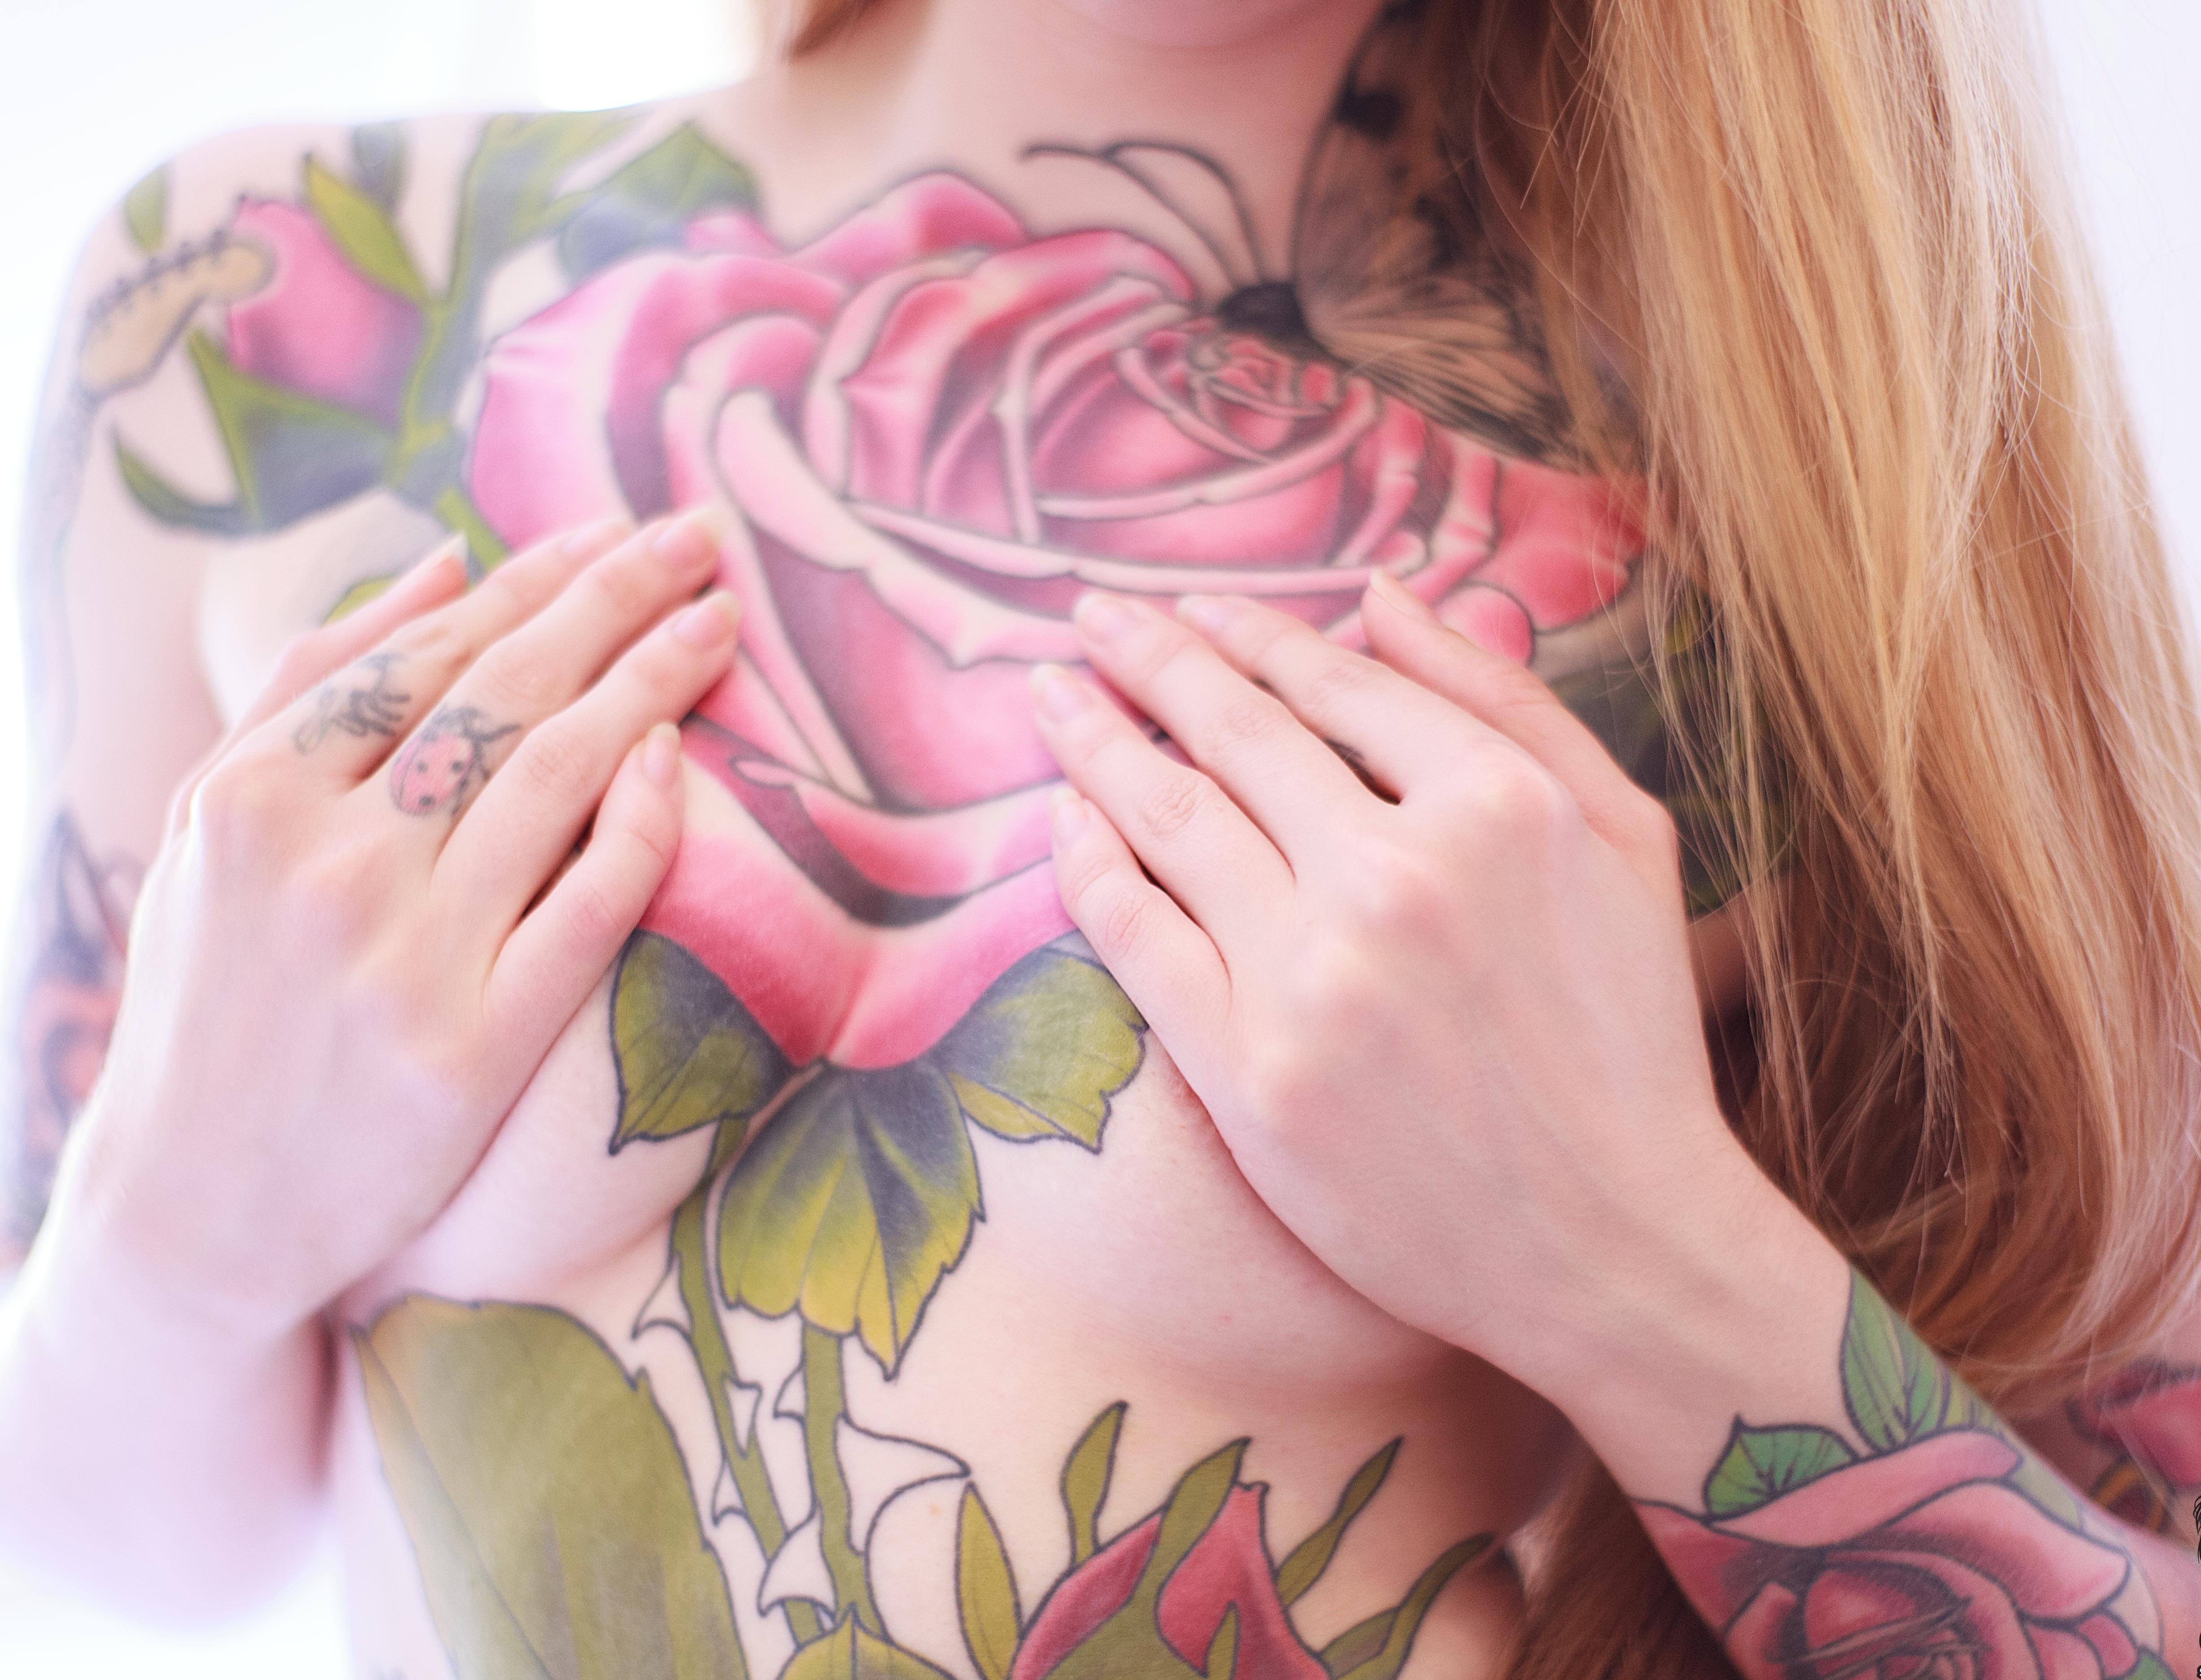
tattoo, person, people, girl, woman, hair, cute, skin, shoulder, pink, hand, temporary tattoo, finger, arm, petal, nail, joint, flower, plant, neck, rose, chest, gesture